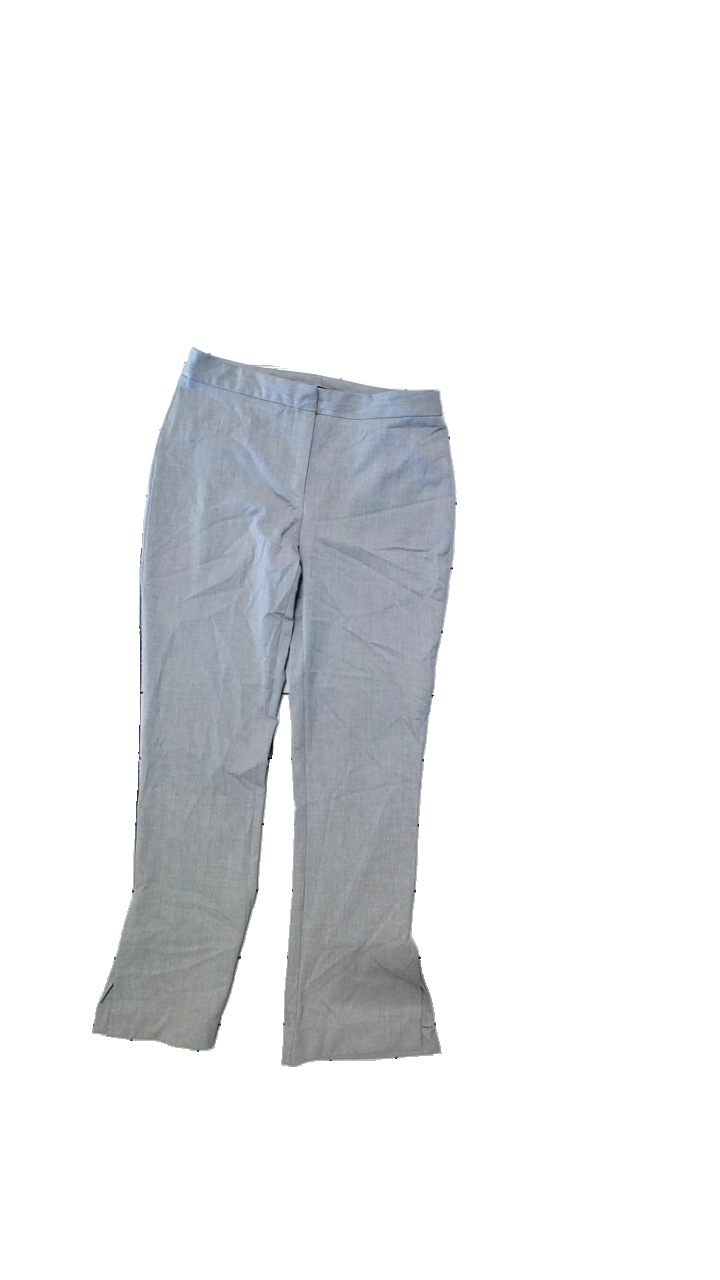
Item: Trousers (Ladies)
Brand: Zara
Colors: Grey
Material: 64% polyester, 33% viscose, 3% elastane
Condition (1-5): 5
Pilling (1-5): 5
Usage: Reuse
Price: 50-100